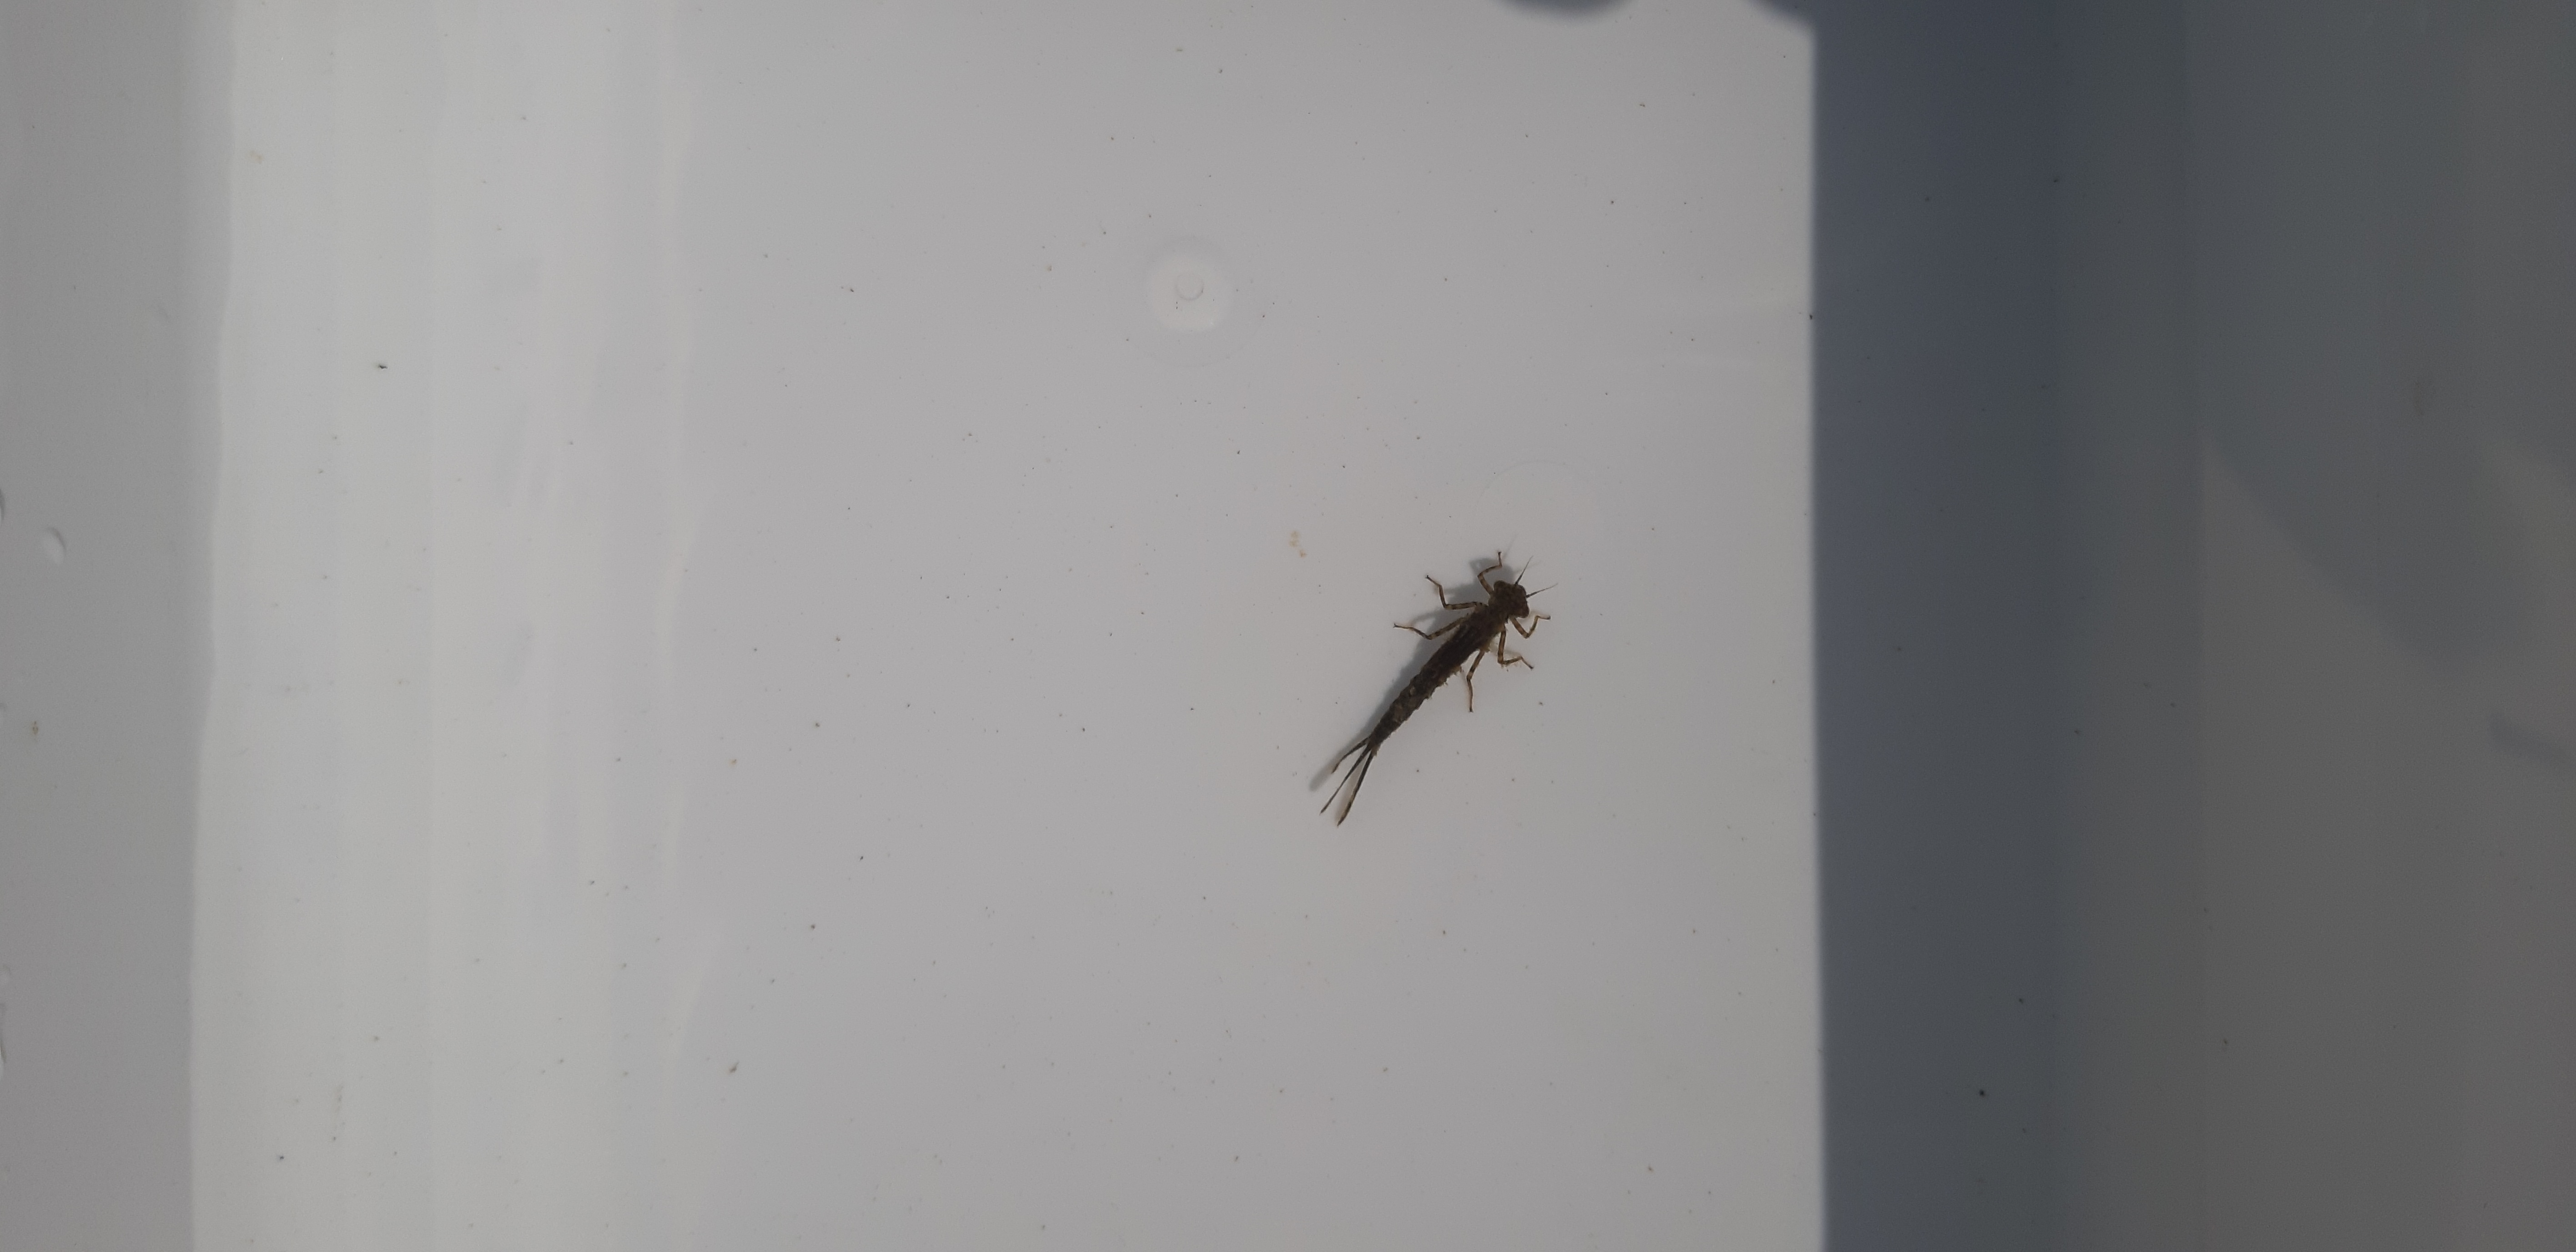
Macroinvertebrate group: damselflies